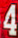
Number: 4